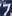
Number: 7